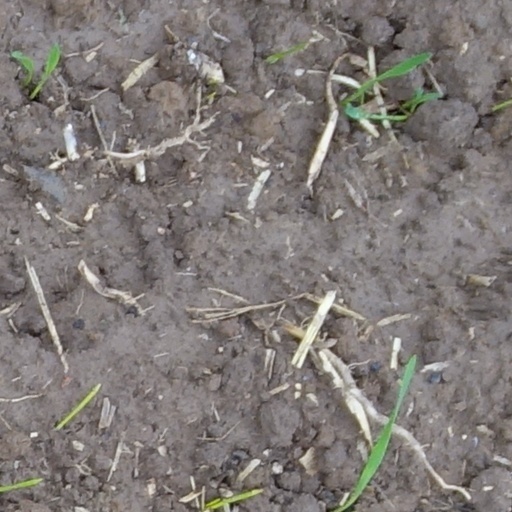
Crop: wheat